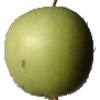
Label: Apple Granny Smith 1